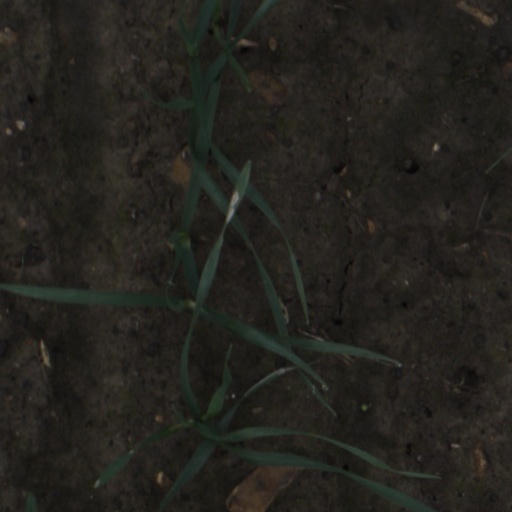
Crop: wheat